The Loud House Movie

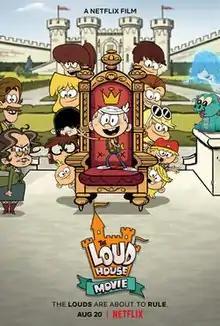
Official release poster

The Loud House Movie is a 2021 American animated musical comedy film based on the Nickelodeon series "The Loud House". Produced by Nickelodeon Movies, it was directed by Dave Needham in his directorial debut, from a screenplay by Kevin Sullivan and Chris Viscardi, and starring the voices of David Tennant, Michelle Gomez, Katy Townsend, and the regular voice cast of the series; consisting of Asher Bishop, Jill Talley, Brian Stepanek, Catherine Taber, Liliana Mumy, Nika Futterman, Cristina Pucelli, Jessica DiCicco, Grey Griffin, Lara Jill Miller, and Andre Robinson, who reprise their respective roles. The first film in the franchise, set between the fourth and fifth seasons of "The Loud House", it tells the story of the Louds going to Scotland, where they learn that they are descendants from royalty and own a castle, while contending with an evil plot.